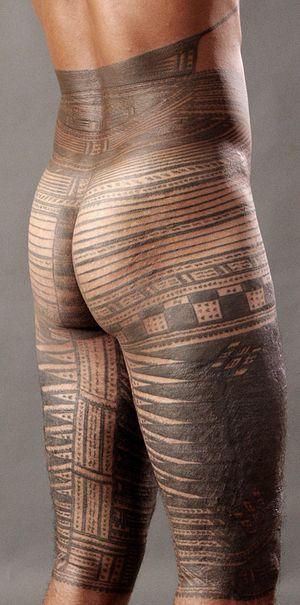
Le tatau (ou pe'a), le tatouage masculin de Samoa, complété par des outils traditionnels. Māori: Ta moko mo tane no Hamoa Русский: Татау — древняя татуировка Самоа Gagana Samoa: Le tatau Samoa
Le Pe’a est le tatouage masculin traditionnel des Samoa. Il est réalisé de la taille aux genoux.
Le tatouage historiquement pratiqué en Polynésie, et aujourd'hui diffusé dans le monde entier, a des origines diverses. En effet l’art du tatouage est intrinsèquement lié à la culture polynésienne. Il traduit « ce qu’il y a de plus profond dans l’homme ». Aux Marquises par exemple, « c’est la peau qui fait l’Enata, qui le rend humain, mortel et non simplement esprit ». Elle est son image et l’expression de son identité qui reflète le passé, et dévoile le futur d’une lignée qui remonte à la nuit des temps. Le tatouage avait été transmis par les anciens, des ancêtres divinisés, des dieux et l’on devait s’en montrer digne, s’y préparer physiquement. Détourner cet art, et ses motifs, de leur destination originelle, c’était assurément risquer leur couroux. L'histoire du tatouage est très difficile à retracer, car même s'il s'agit d'une pratique ancestrale, on ne peut pas encore la situer avec exactitude dans le temps.
L'art d'Océanie regroupe l'ensemble des productions esthétiques matérielles et immatérielles des peuples autochtones du Pacifique. Ainsi, il ne sera pas question dans cet article des œuvres et artistes d'origine européenne habitant dans le Pacifique. Il est, en outre, important d'inclure la part immatérielle dans cet art de par l'importance qu'elle revêt pour les nombreux habitants du Pacifique. Notre appréhension du monde océanien et de son art serait nécessairement incomplète sans cette prise en compte.